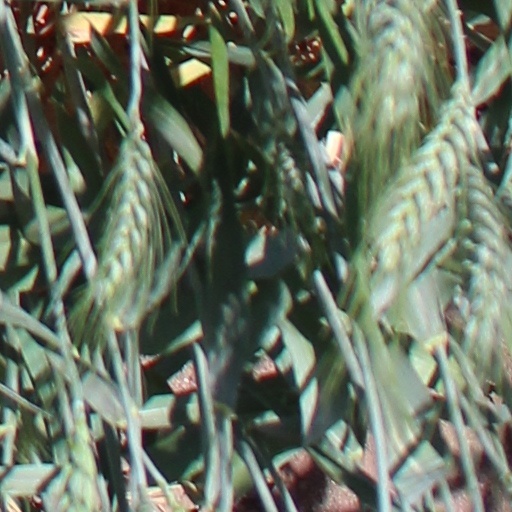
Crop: wheat